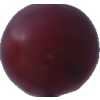
Label: pink_grape